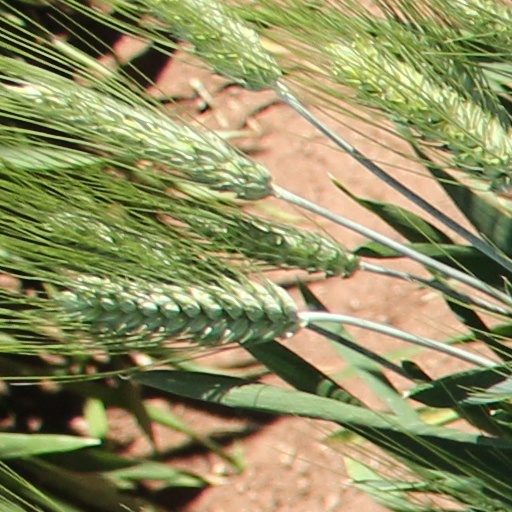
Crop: wheat